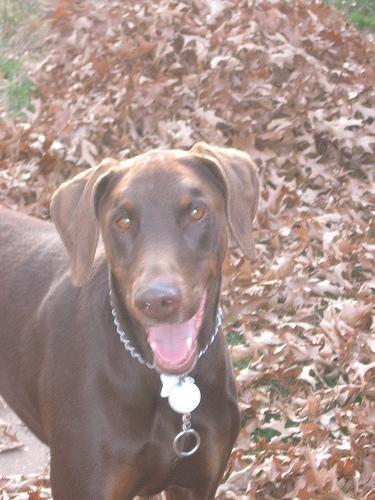
Doberman